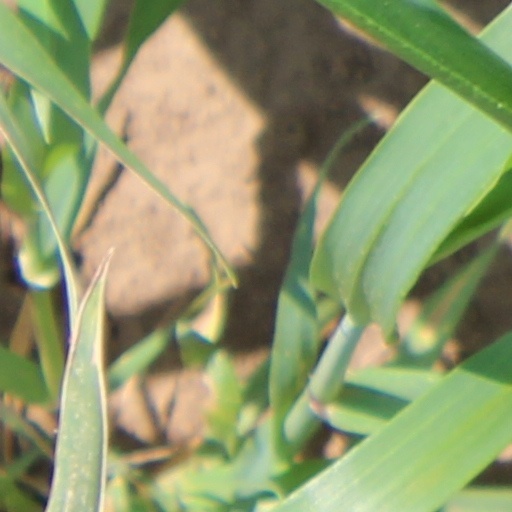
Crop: wheat